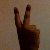
The image shows a hand gesture representing the number 2 in Indian Sign Language.